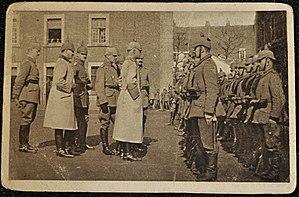
L’armée bavaroise était l’armée du duché, puis du royaume de Bavière. Elle a été intégrée à l’armée allemande après 1870. Elle a gardé des noms d’unité propres jusqu’à la Première Guerre mondiale.